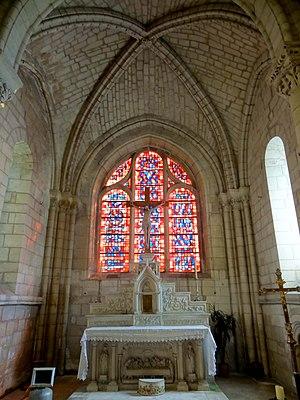
Intérieur de l'église - voir titre.
L'église Saint-Barthélemy est une église catholique paroissiale située à Villeneuve-sur-Verberie, dans l'Oise, en France. C'est un édifice de la première période gothique des années 1160 / 1180, qui ressent encore largement l'influence de l'architecture romane, à l'exception des deux remarquables portails et de l'étage de beffroi du clocher, qui est de dimensions importantes. Les portails sont inspirés de la collégiale Saint-Frambourg de Senlis, et le clocher, de la cathédrale de Senlis. Depuis l'adjonction d'une chapelle au nord de la première travée du chœur au XIIIᵉ siècle et d'un bas-côté au nord de la nef vers la fin du XVᵉ siècle, le plan de l'église est devenu dissymétrique. L'intérieur de la nef a profondément changé d'aspect avec le voûtement d'ogives à la même époque. Le chœur n'a en revanche que peu évolué depuis sa construction, et demeure la partie la plus intéressante de l'église. Il se caractérise par des voûtes de belle facture, dont la deuxième présente des ogives sculptées de fleurettes, et surtout par des chapiteaux d'un sculpture originale et très fouillée. Deux parmi eux sont historiés et peuvent être qualifiés d'exceptionnels sur le plan du département.